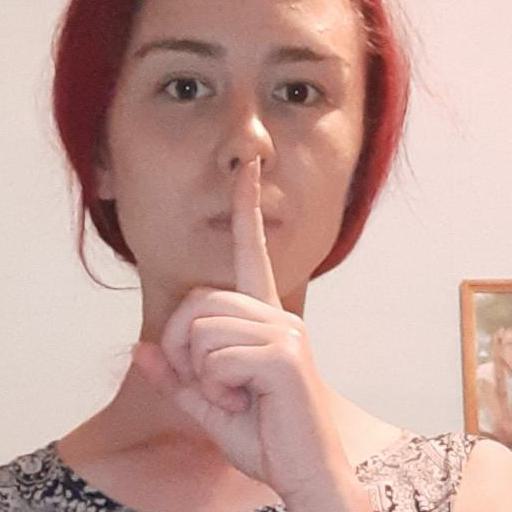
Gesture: mute